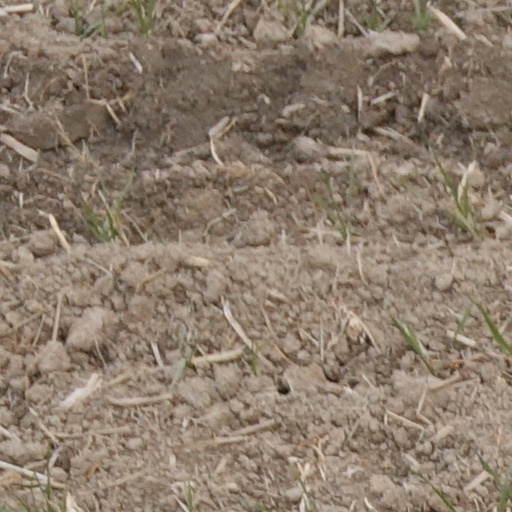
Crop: wheat